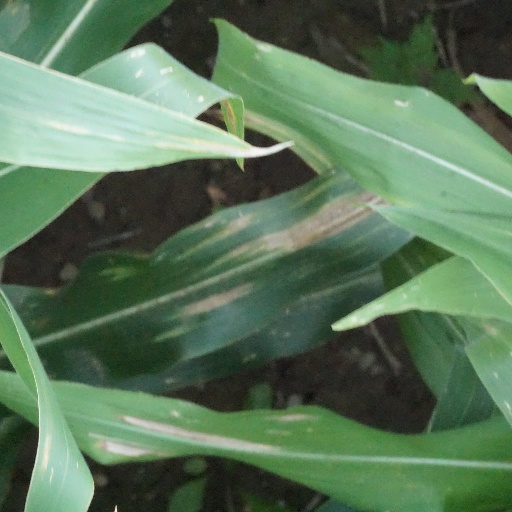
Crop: maize; corn